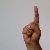
The image shows a hand gesture representing the letter 'D' in Indian Sign Language.